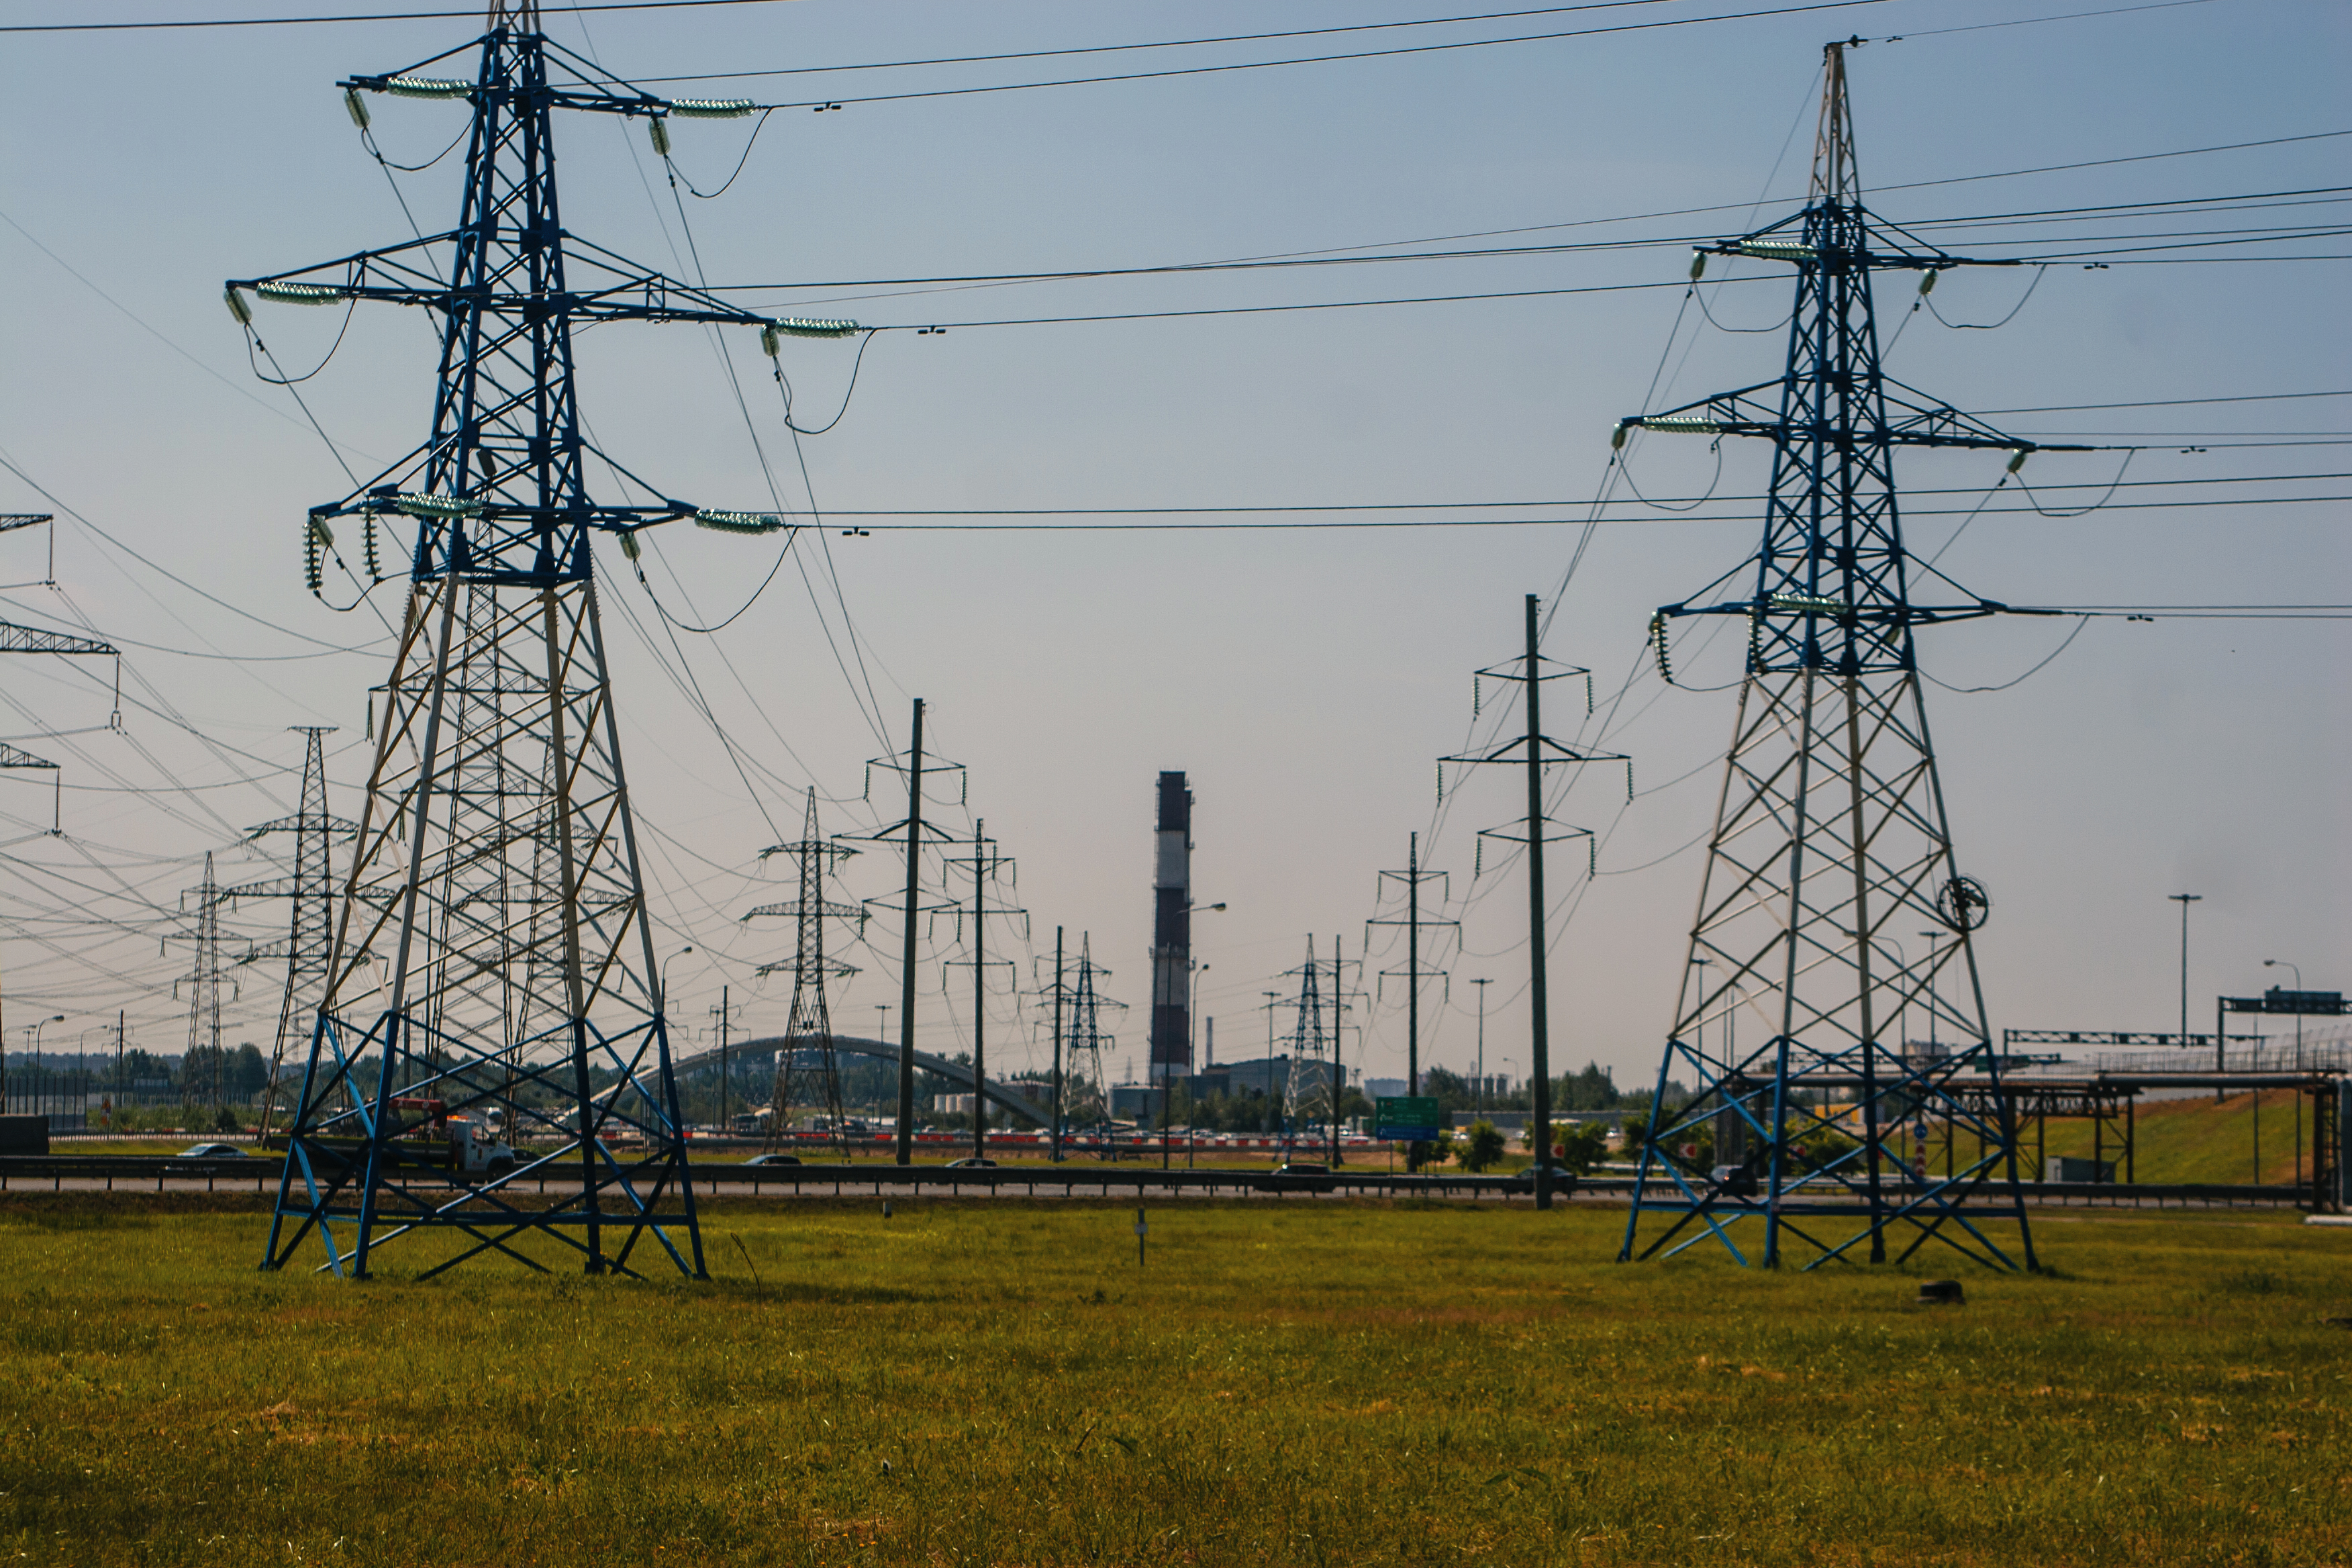
images, sky, ecoregion, electricity, overhead power line, tower, transmission tower, electrical supply, public utility, grass, composite material, engineering, plant, outdoor structure, grassland, gas, natural landscape, pole, landscape, wire, electric blue, television transmitter, electrical network, prairie